Leinster Colleges Senior Hurling Championship

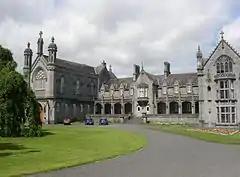
St Kieran's College

The Leinster Championship, like its counterpart in Munster, was organised for the first time in 1918. Participation was limited to voluntary secondary schools. Castleknock College, a school which later prohibited the playing of Gaelic games, claimed the title for the only time in their history with a 5–01 to no score defeat of O'Connell School in the final at Croke Park on 4 May 1918. No competition took place in 1919, however, following its resumption Offaly-based Cistercian College, Roscrea won four titles in five years from 1920 to 1924.